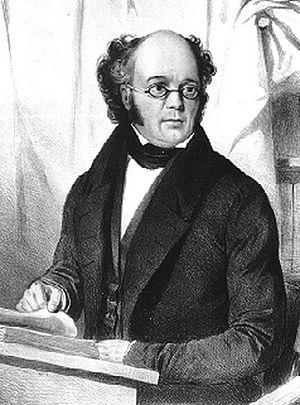
Jan Frans Willems (1793-1846)
Jan Frans Willems ou Jean-François Willems, né à Boechout, le 11 mars 1793 et mort à Gand, le 12 juin 1846, est un homme de lettres belge, considéré comme le père du mouvement flamand.